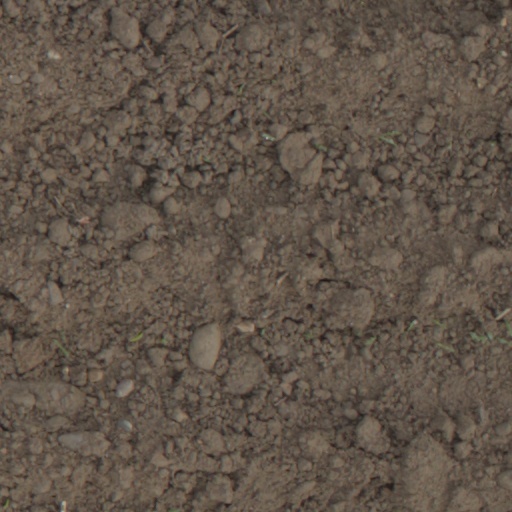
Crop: wheat